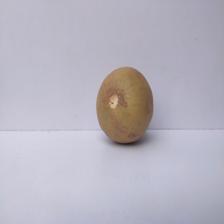
Size: Large